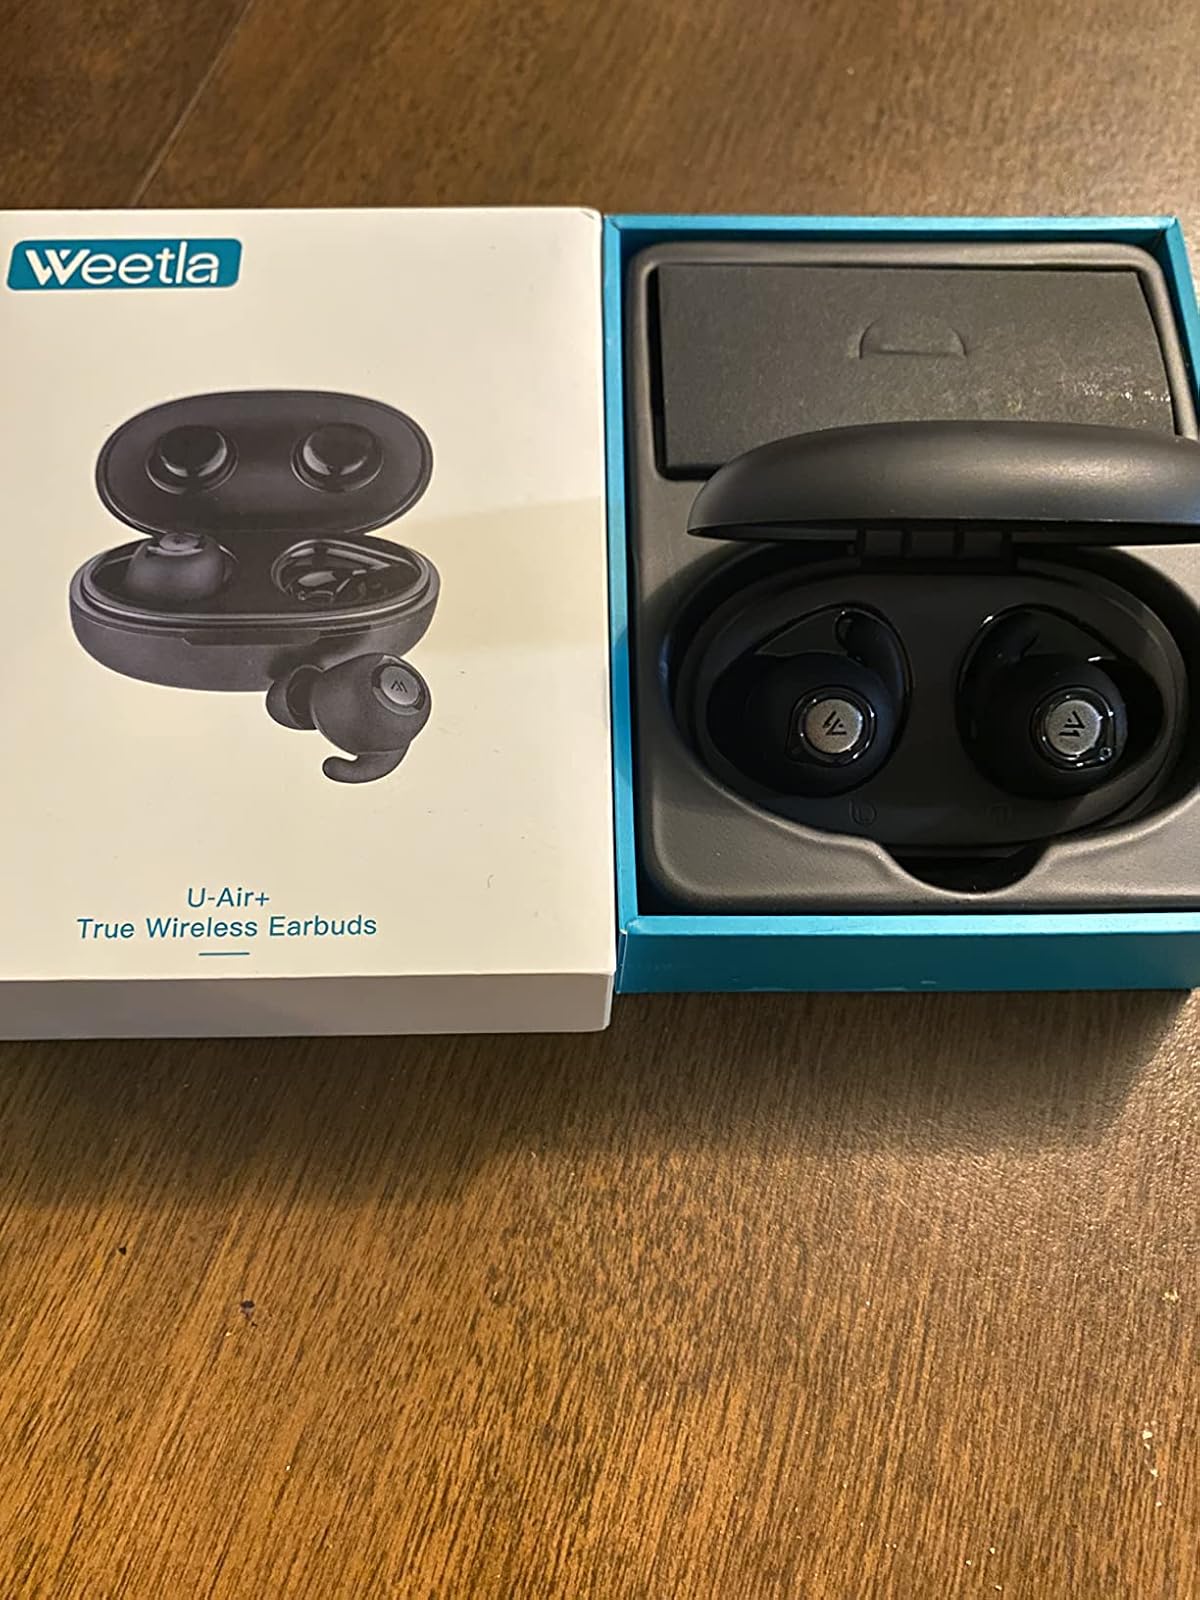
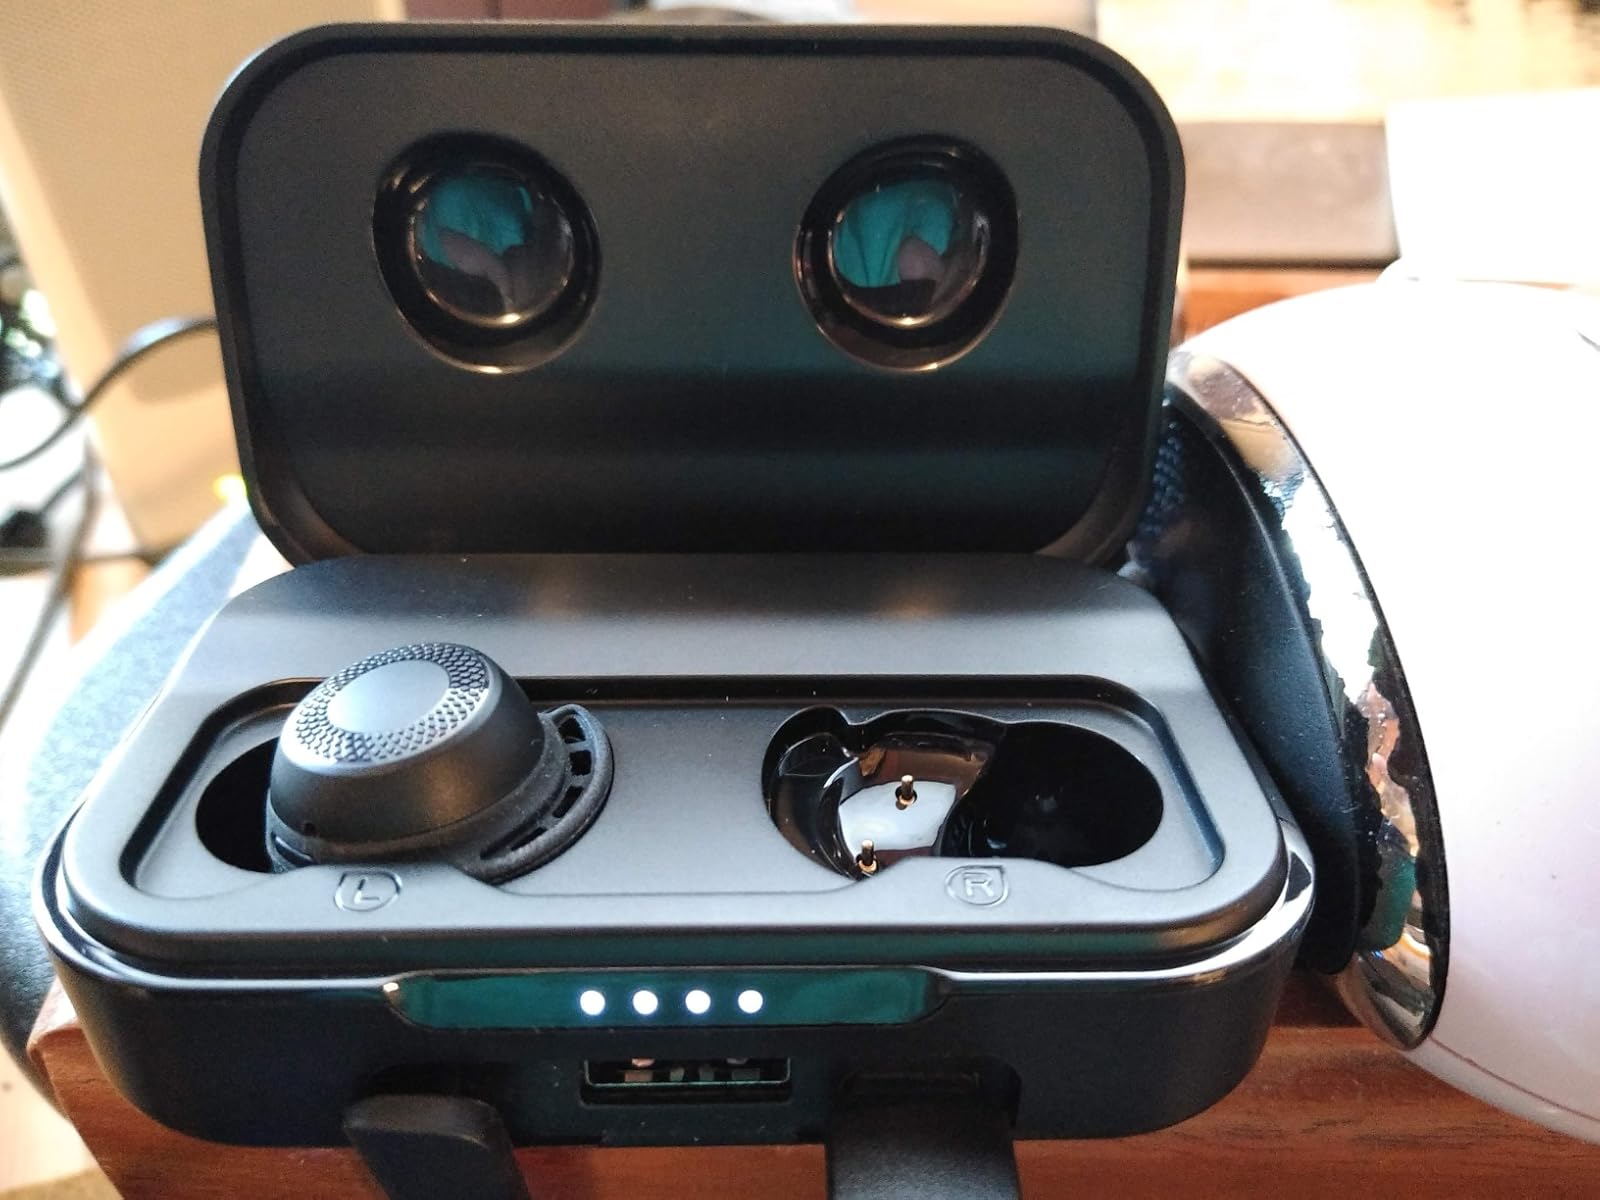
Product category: earbuds
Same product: no